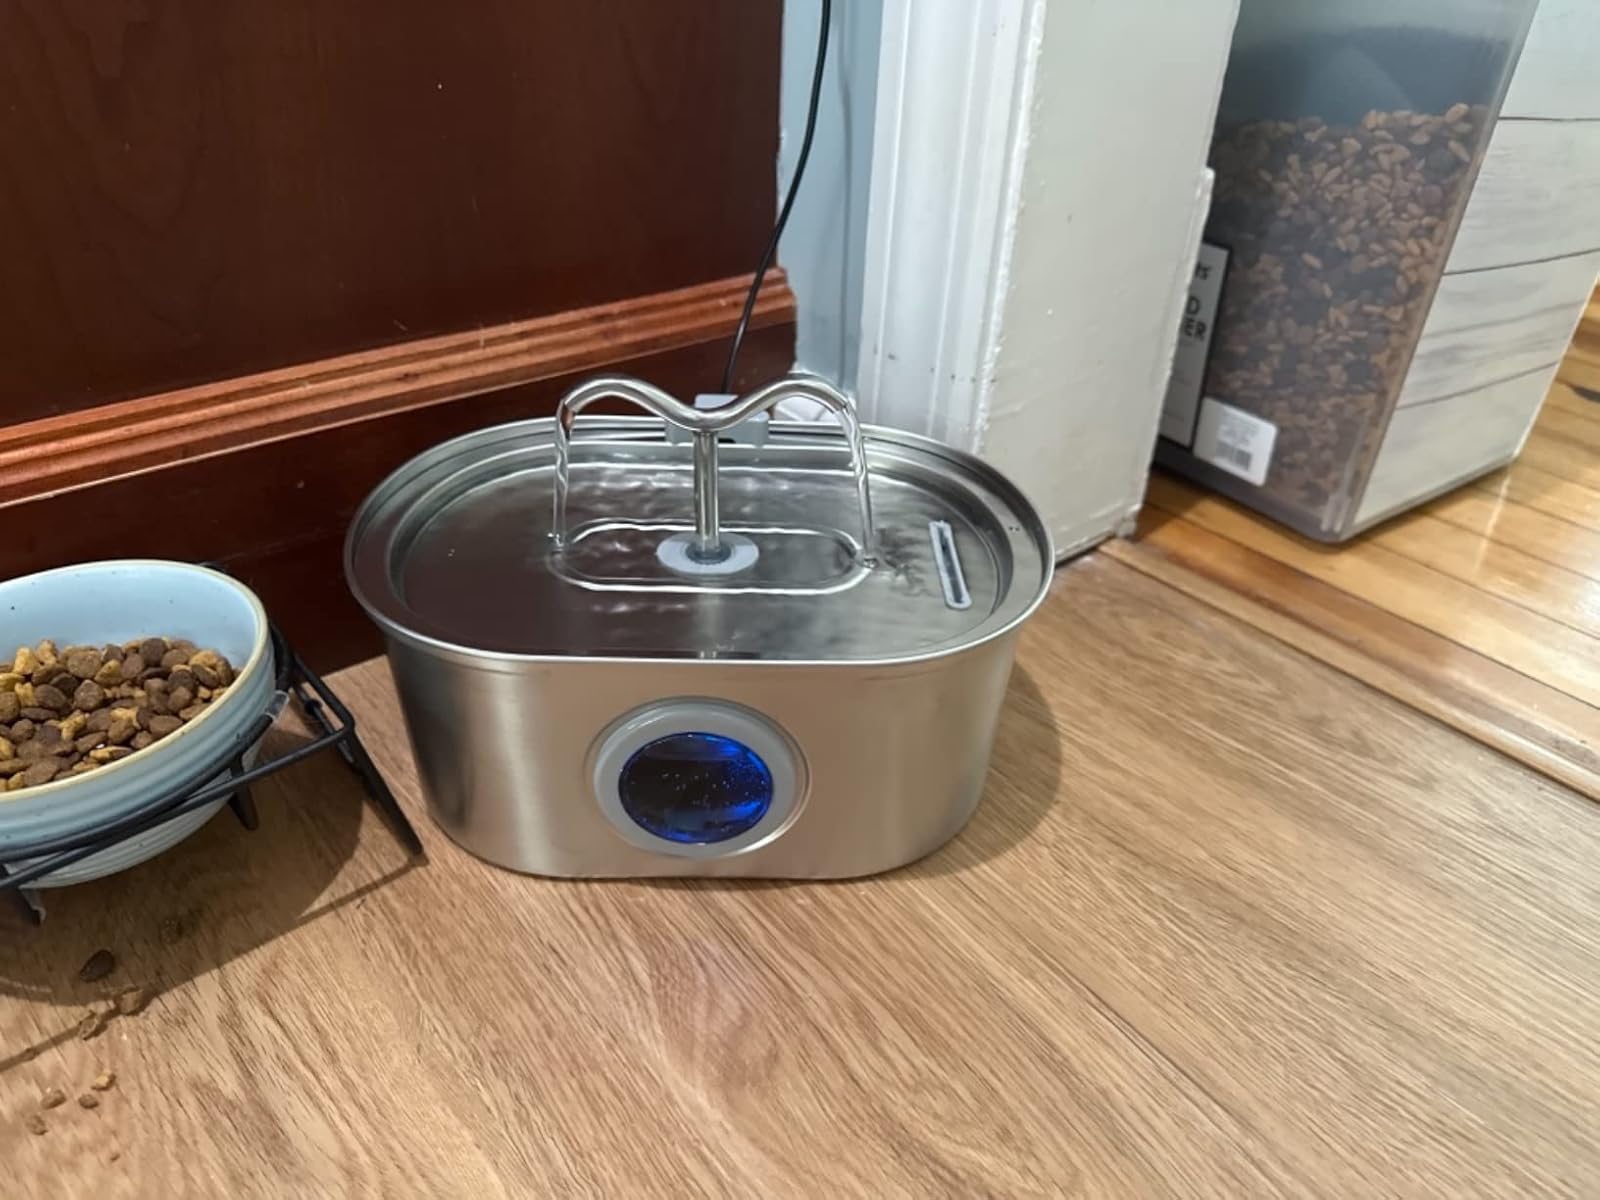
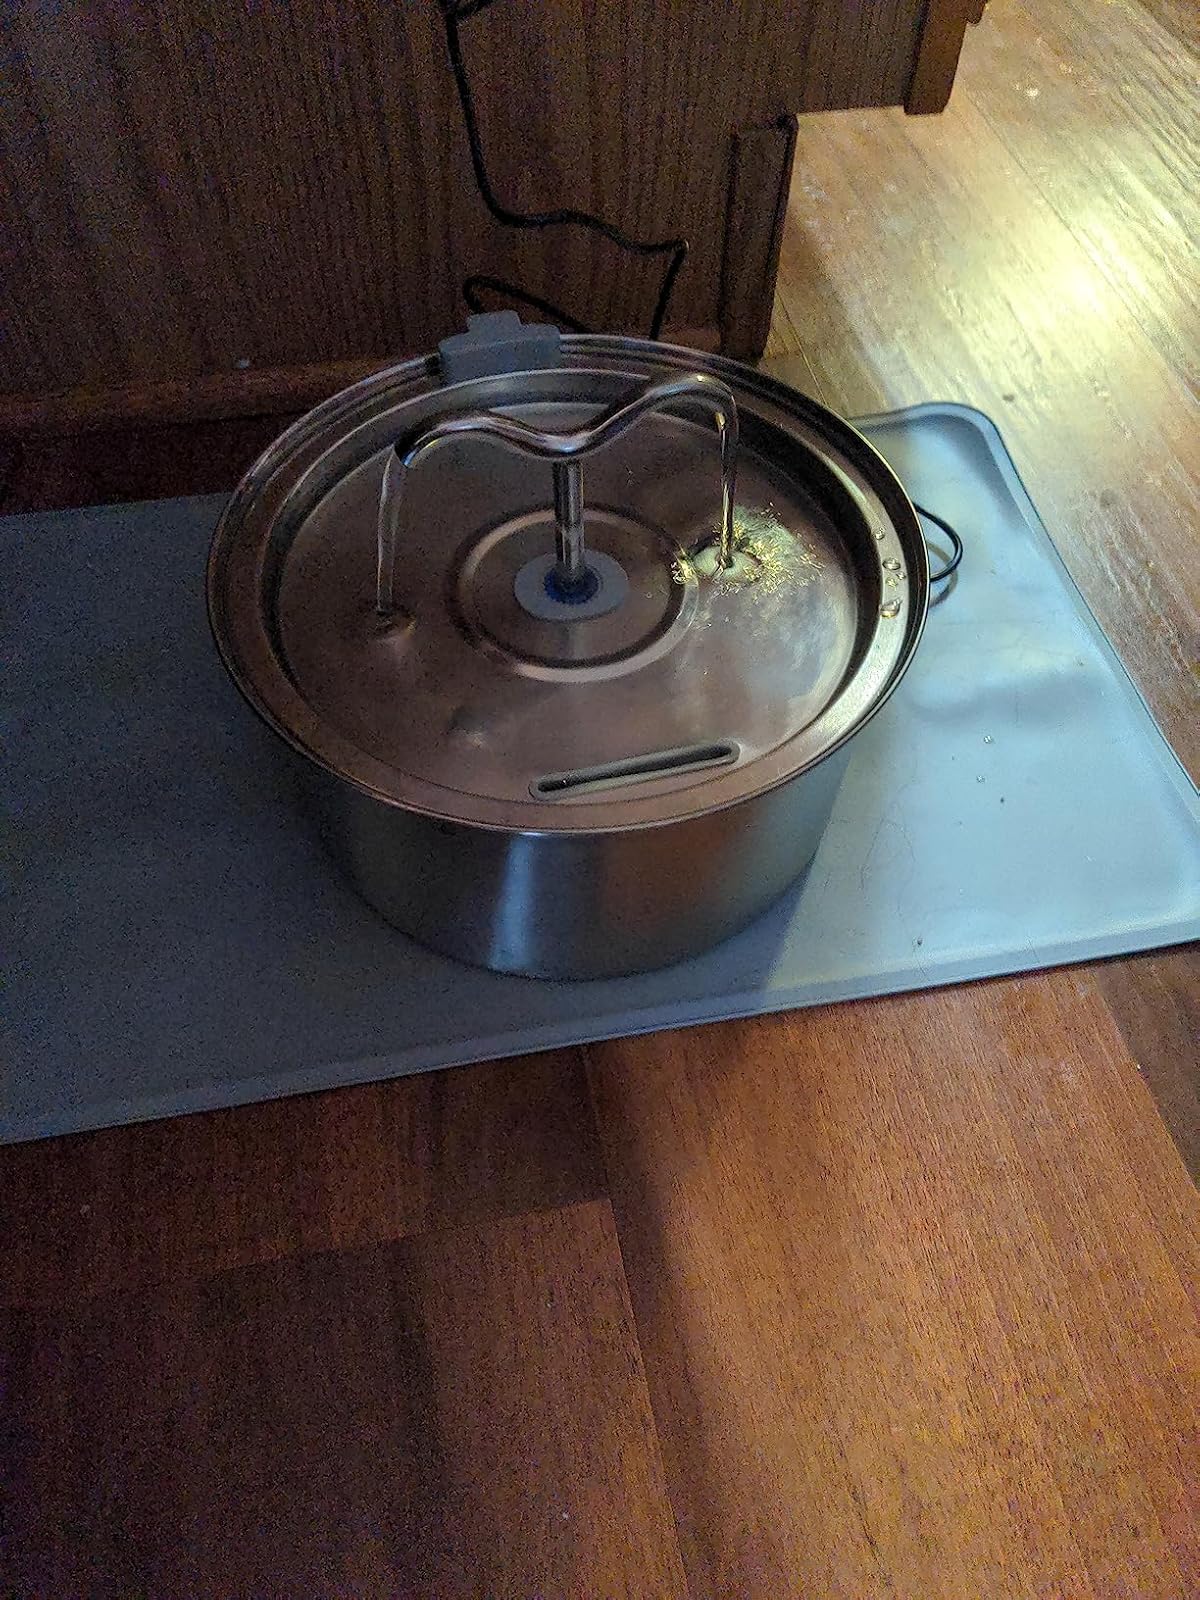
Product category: items_bowl
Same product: no